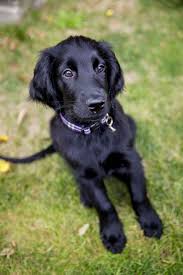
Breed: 206-n000047-flat_coated_retriever